NHL 14

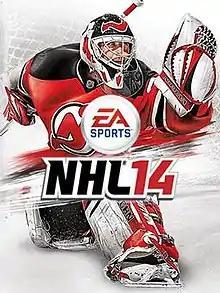
Cover featuring Martin Brodeur

NHL 14 is an ice hockey video game developed by EA Canada and published by EA Sports. It is the 23rd installment of the "NHL" series and was released in September 2013. However, the game was released on September 7, 2013 for subscribers of the EA Sports Season Ticket service.